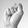
ASL letter: S